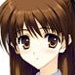
Portrait style: Anime Portrait